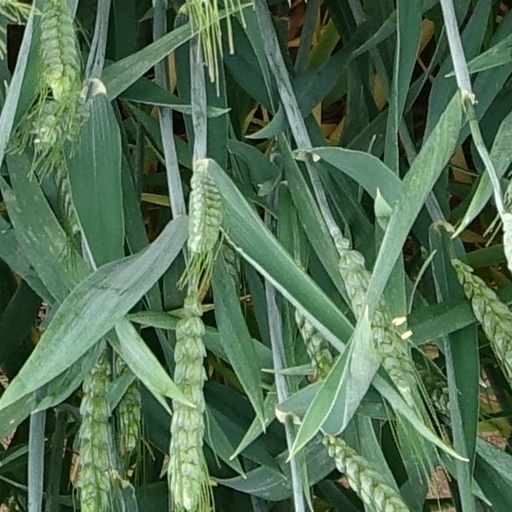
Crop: wheat